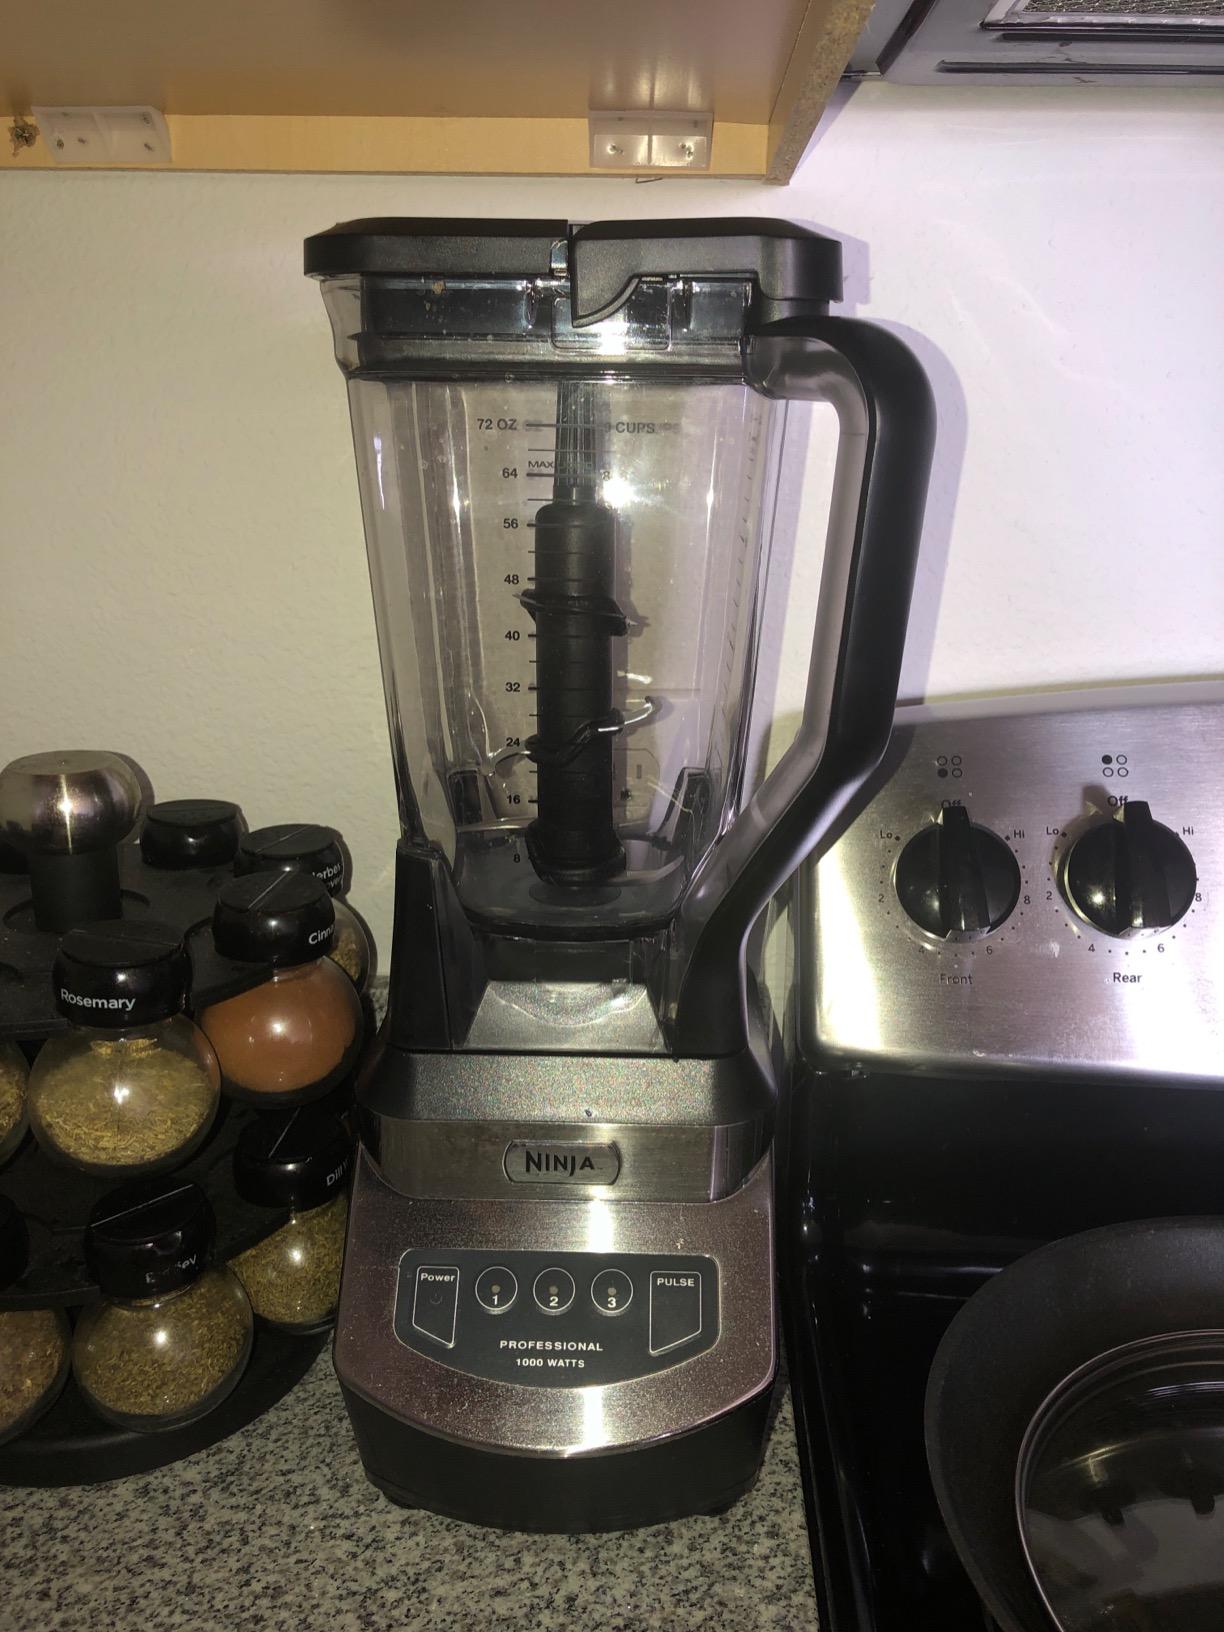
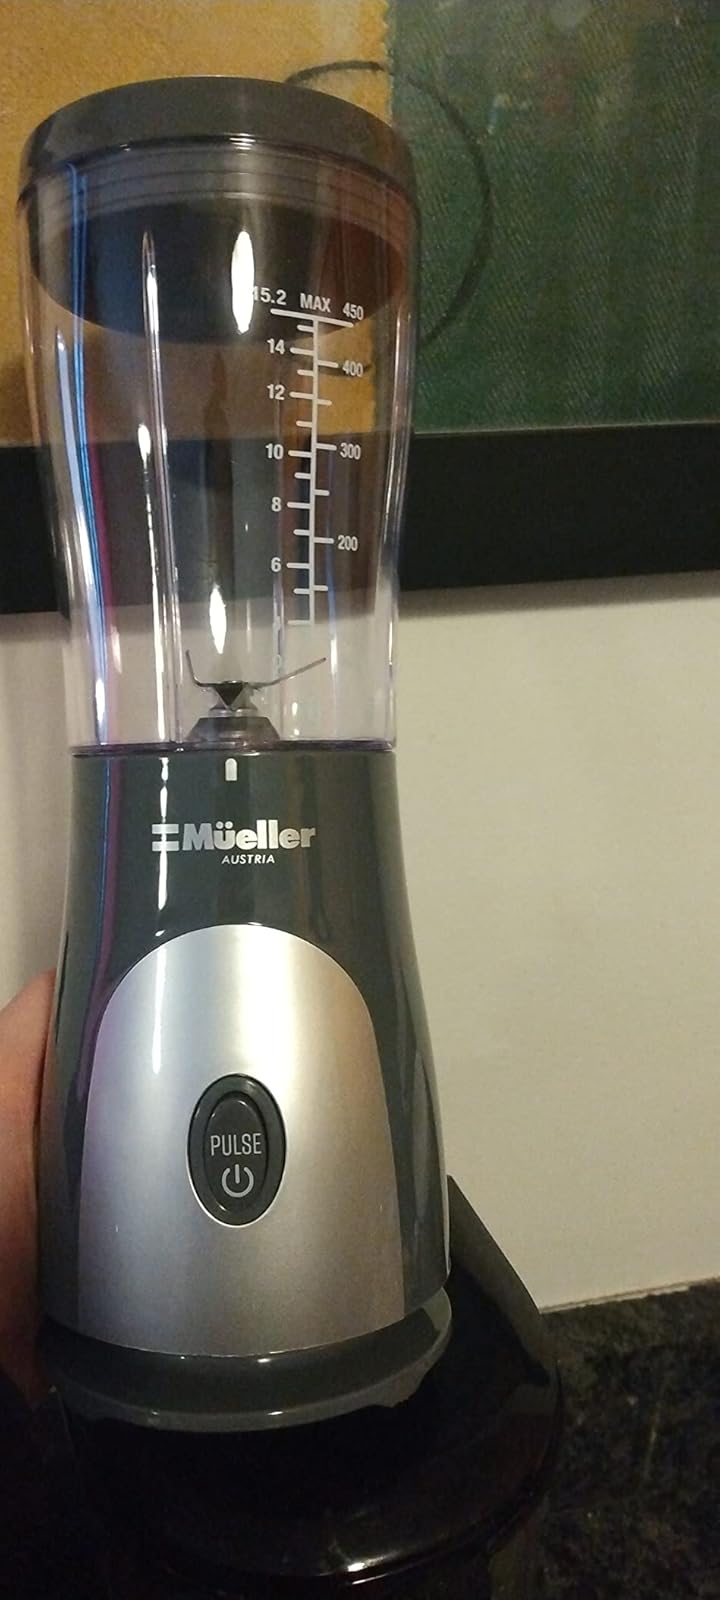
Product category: items_blender
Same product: no